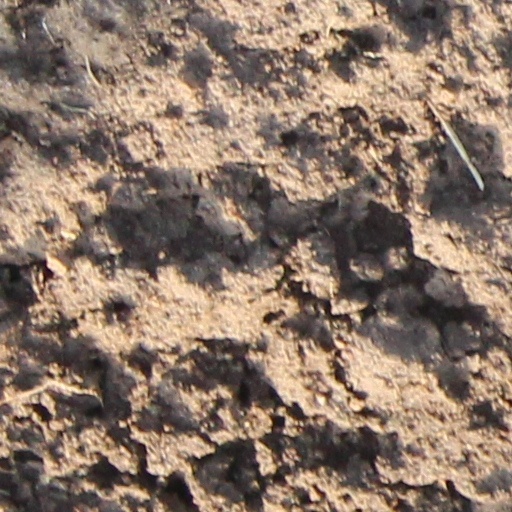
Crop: wheat